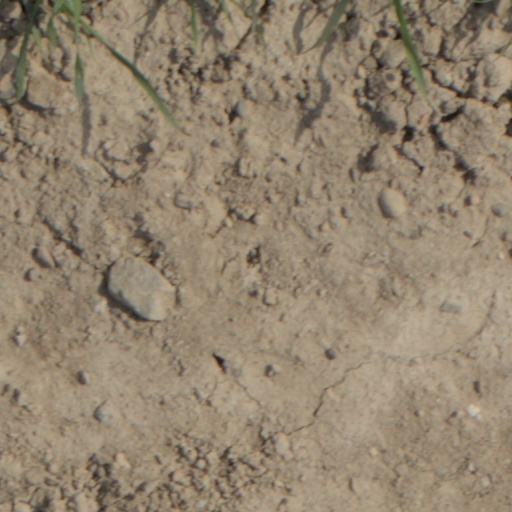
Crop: wheat